Brettstapel

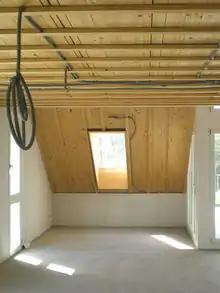
Industrial Grade Brettstapel

Brettstapel projects are starting to be realised in the UK, Acharacle Primary School in Scotland being the first and setting a fitting precedent for others to follow. Some private and public housing projects are also being built in the Scottish borders and in London. Plummerswood Active House in the Scottish Borders has received the Scottish Home Award for Architectural Excellence 2012.